Katowice Forest Park

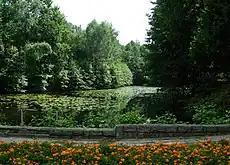
Katowice Forest Park

Katowice Forest Park ) is a large park and wooded area in the southern part of the city of Katowice, Poland. It is the largest green area in Katowice.